R. Prasanna

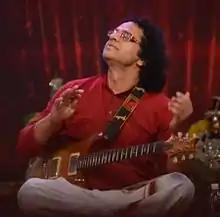
Prasanna at one of his concerts in Chennai

Prasanna Ramaswamy (better known as Guitar Prasanna), is a known for performing Carnatic music on the guitar. He also plays jazz, progressive rock, and world fusion.